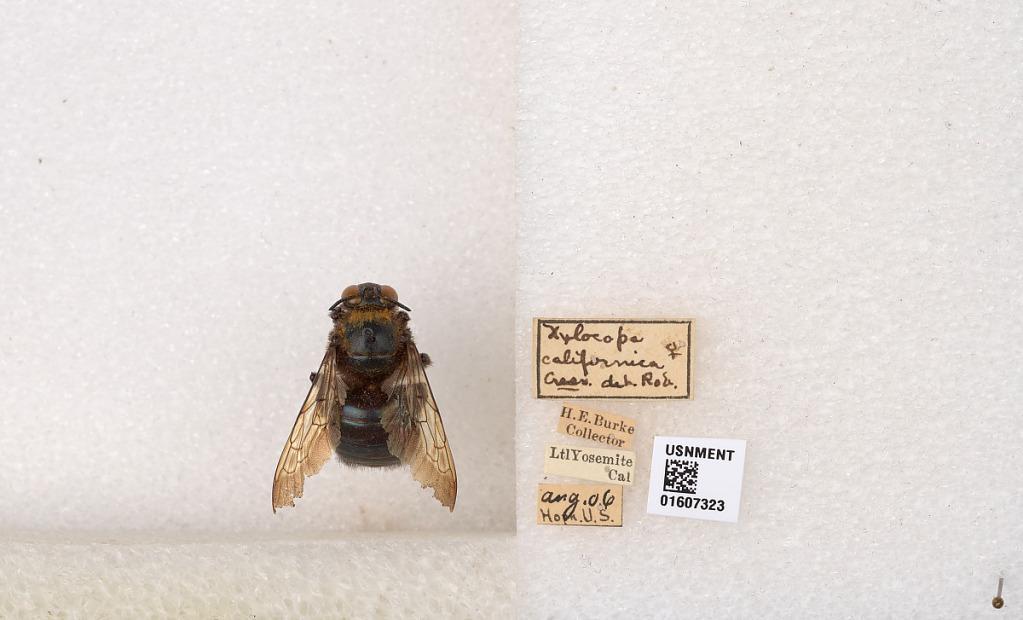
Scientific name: Xylocopa (Xylocopoides) californica californica Cresson
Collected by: H. Burke
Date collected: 1906-8-1
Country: United States
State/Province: California
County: Mariposa
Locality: Little Yosemite
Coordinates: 37.5055, -121.815